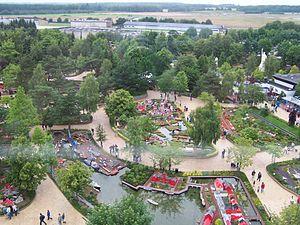
Legoland Billund est un parc d'attractions Legoland situé à Billund au Danemark, ouvert le 7 juin 1968. Il compte plus de 50 millions de visiteurs depuis son ouverture.